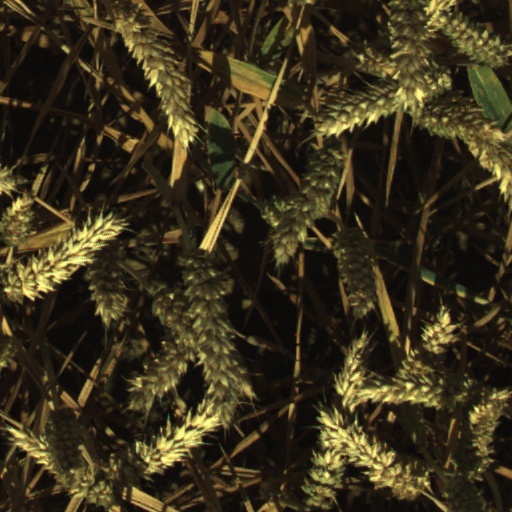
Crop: wheat